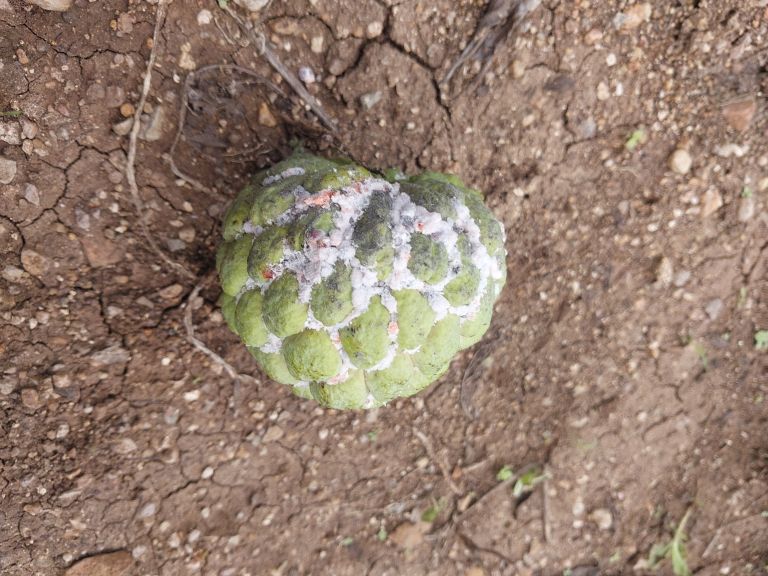
Disease label: Mealy Bug